Shree (TV series)

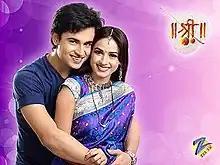
Promotional logo

Shree is a Hindi-language supernatural soap opera that aired on Zee TV channel. The series premiered on 22 December 2008. The series is produced by J.D. Majethia of "Hats Off Productions", and stars Wasna Ahmed as "Shree" and Pankaj Tiwari as "Hari" in the main lead.